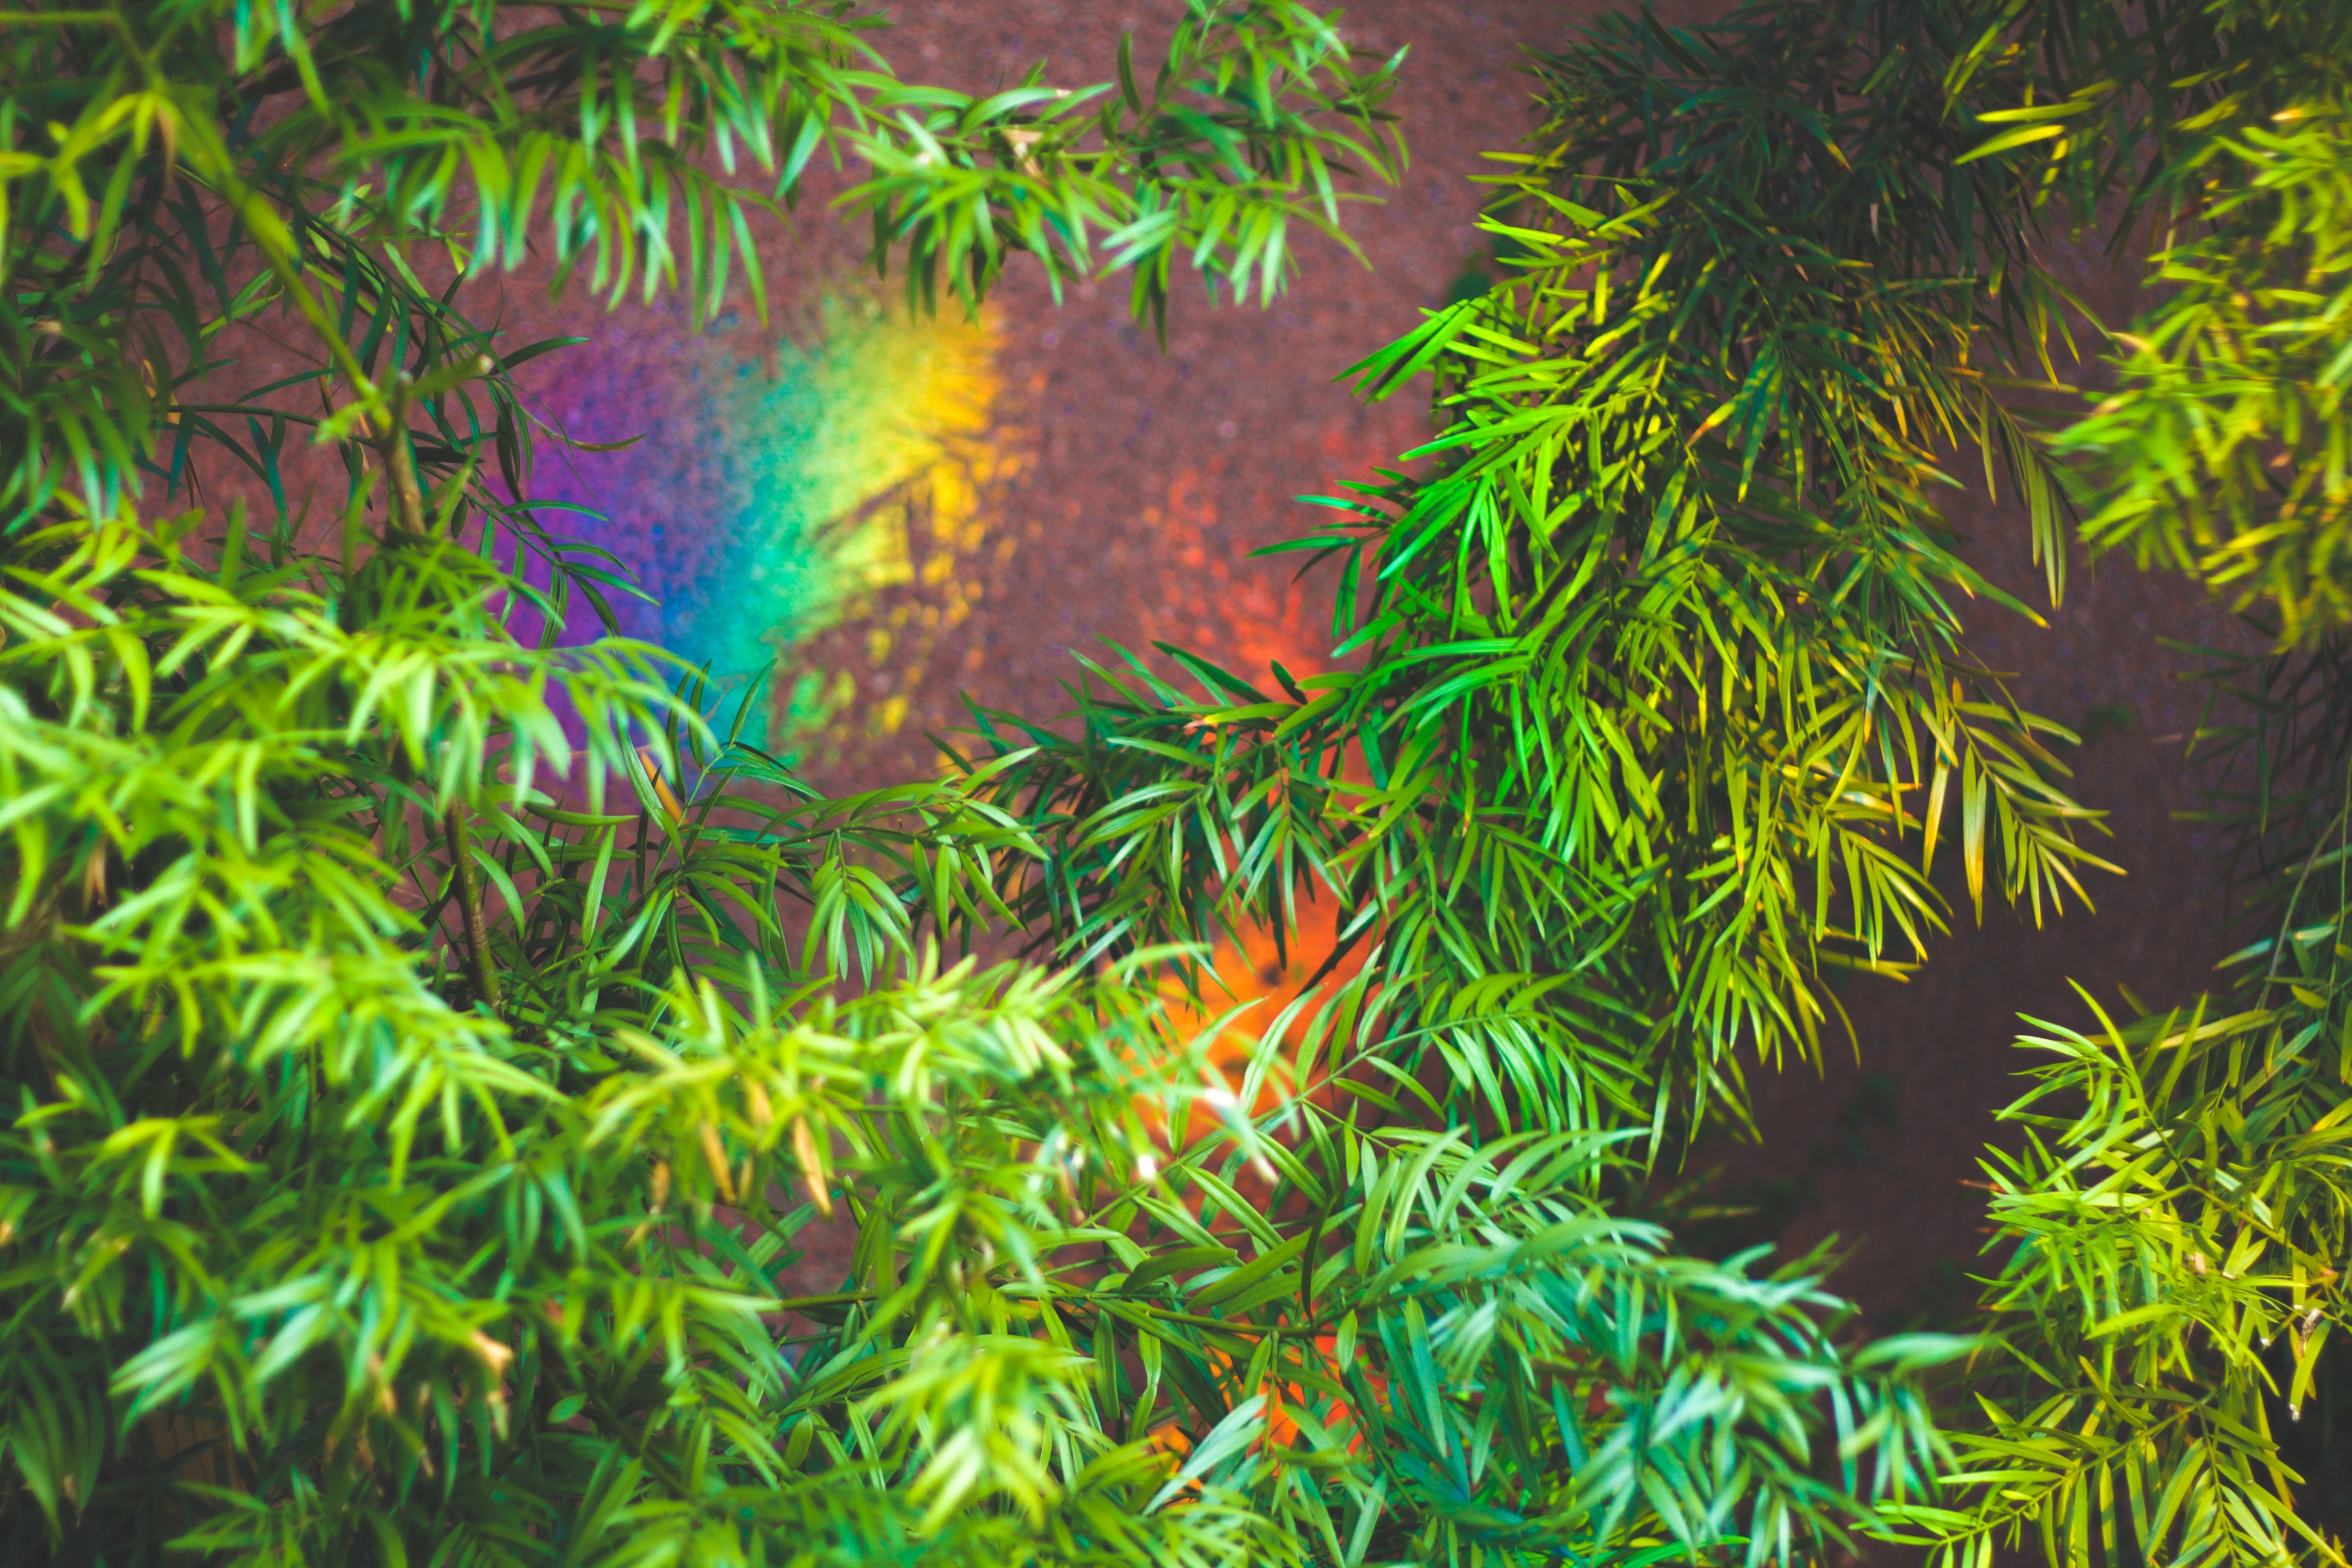
forest, branch, leaf, green, jungle, biology, aquarium, rainforest, habitat, ecosystem, natural environment, freshwater aquarium